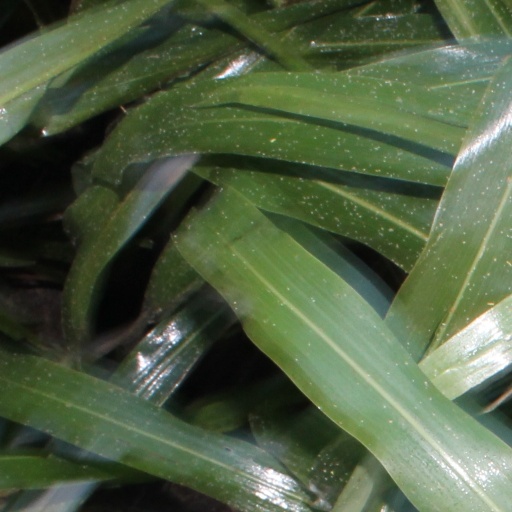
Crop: sorghum